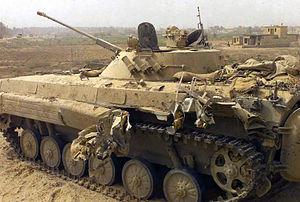
L’opération Liberté irakienne est le nom donné au début de la guerre d'Irak par le département de la Défense des États-Unis dont l'objectif officiel principal est d'évincer Saddam Hussein et le Parti Baas du pouvoir, ainsi que d'« instaurer la démocratie en Irak ».
Le BMP-2 est un véhicule blindé de transport de troupes. Il fut aperçu pour la première fois à Moscou en 1982 dans un défilé de l’Armée rouge.
La guerre d'Irak ou seconde guerre du Golfe commence officiellement le 20 mars 2003 avec l'invasion de l'Irak par la coalition menée par les États-Unis contre le Parti Baas de Saddam Hussein. L'invasion a conduit à la défaite rapide de l'armée irakienne, à la capture et l'exécution de Saddam Hussein et à la mise en place d'un nouveau gouvernement.